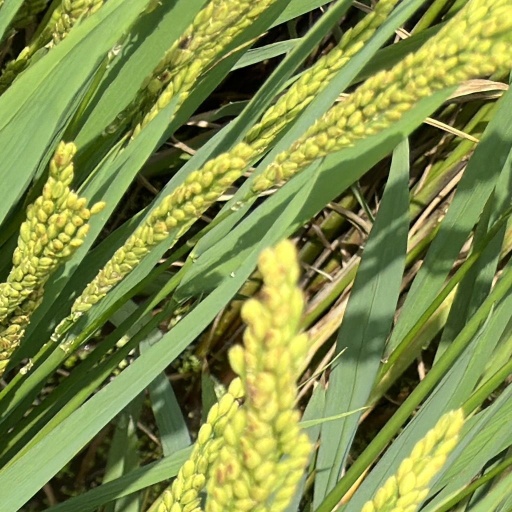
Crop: rice